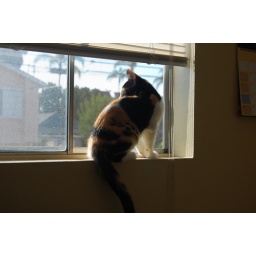
kitten in a window